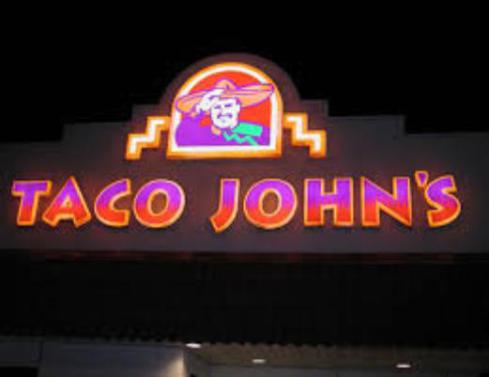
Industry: Food